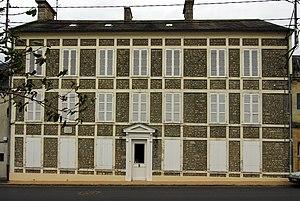
La maison natale d'Octave Mirbeau, Trévières Calvados.
Trévières est une commune française, située dans le département du Calvados en région Normandie, peuplée de 924 habitants.